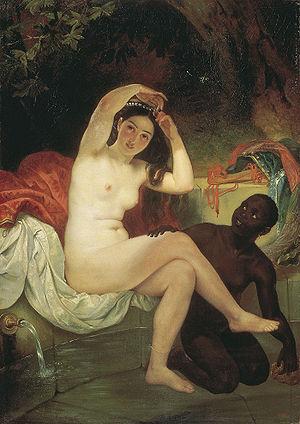
Karl Pavlovitch Brioullov, appelé par ses amis « le grand Karl », est le premier peintre russe de stature internationale. Il est considéré comme une figure clé dans la transition du néoclassicisme au romantisme en russie